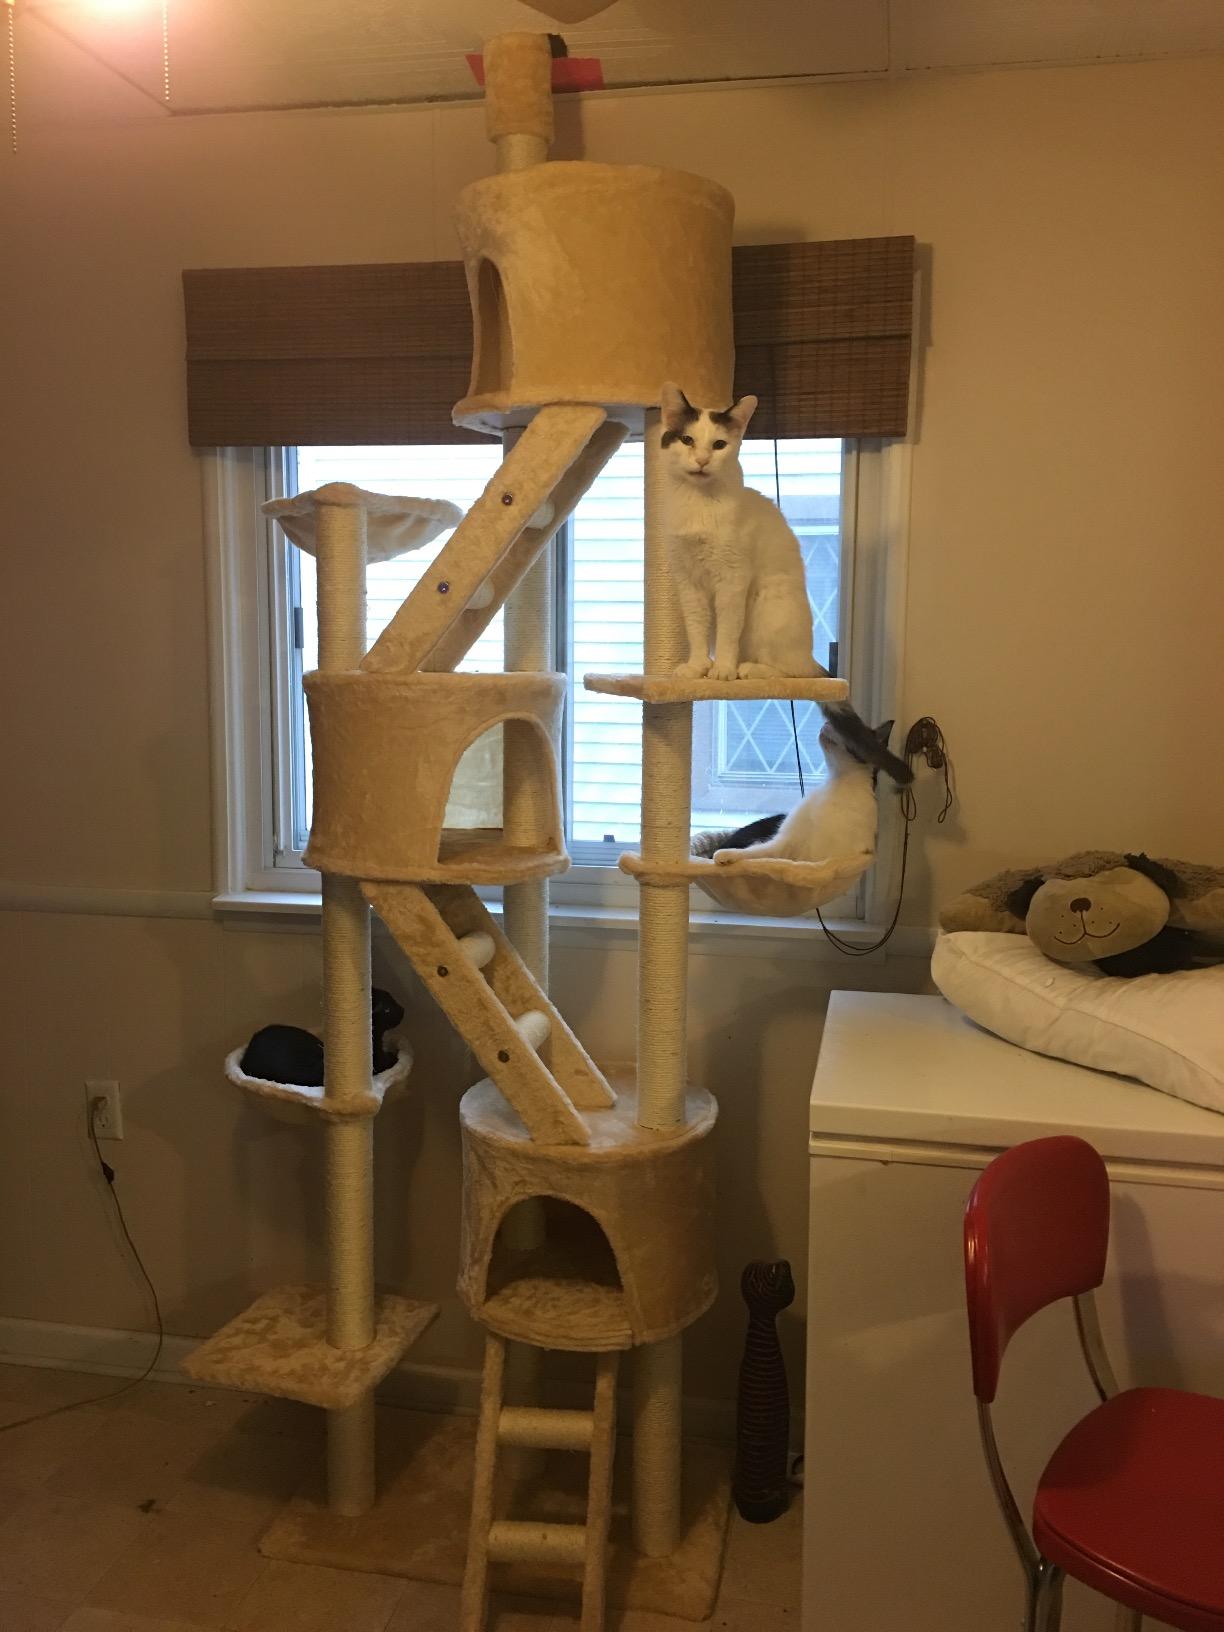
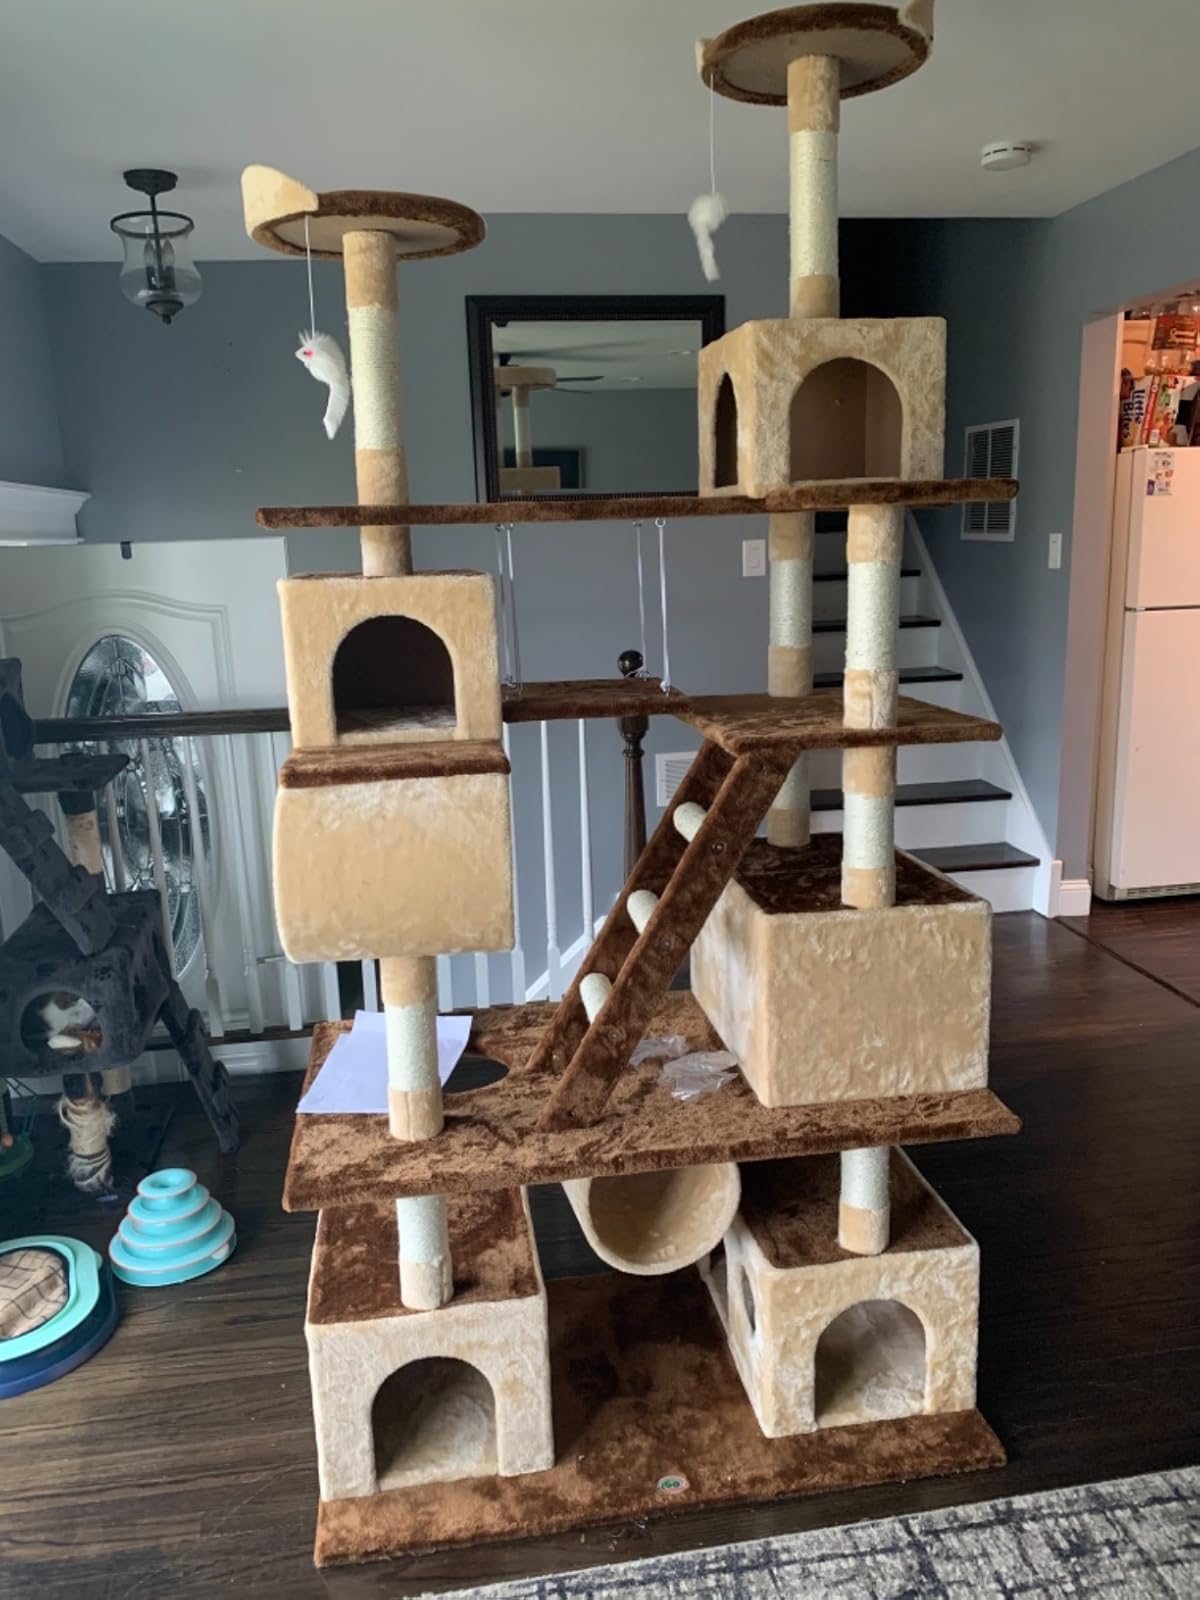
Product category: items_cat tree
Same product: no